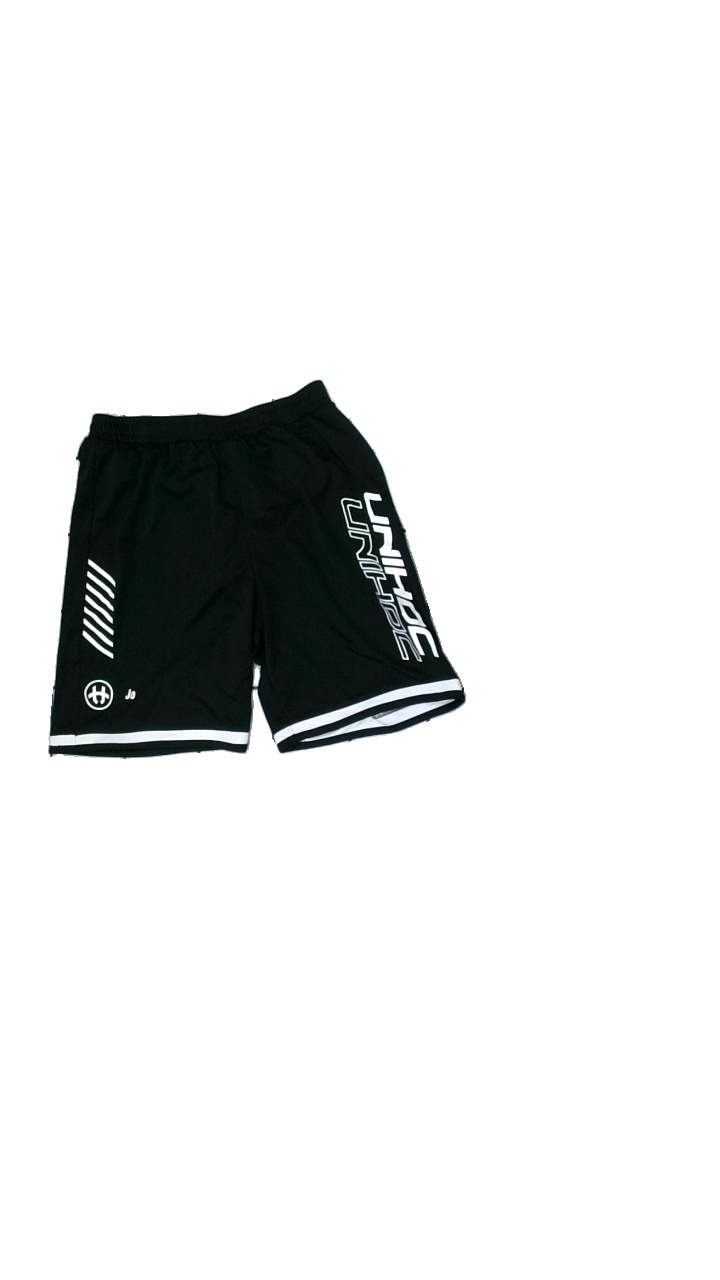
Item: Shorts (Men)
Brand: Unihoc
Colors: Black, White
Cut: Regular
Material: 100% Polyester
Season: All
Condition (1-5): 5
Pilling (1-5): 5
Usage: Reuse
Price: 50-100